Pertevniyal Sultan

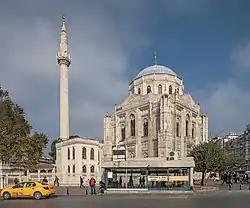
Pertevniyal Valide Sultan Mosque, Aksaray, Istanbul, resting place of Pertevniyal Sultan

Pertevniyal Sultan died on 5 February 1883 at the age of seventy in the Ortaköy Palace, Istanbul, and was buried at the Pertevniyal Valide Sultan Mosque in Aksaray, Istanbul.